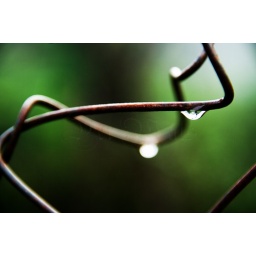
Dew drops on the fence in the forest guest house in Parson's Valley.